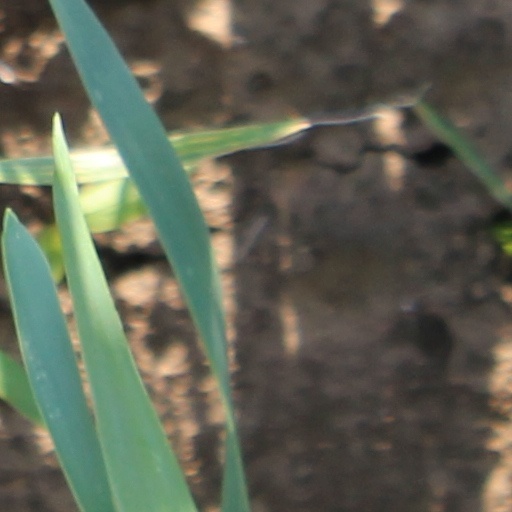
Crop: wheat